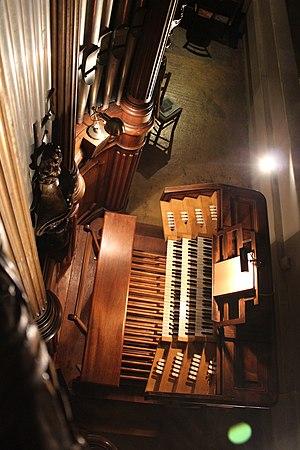
La console de l'orgue de l'église Saint-Dominique de Paris
Le grand orgue de l'église Saint-Dominique de Paris, construit en 1904 par les établissements Merklin pour le salon du Comte Christian Bertier de Sauvigny, fut installé en 1944 dans l'église Saint-Dominique de Paris dans le 14ᵉ arrondissement.